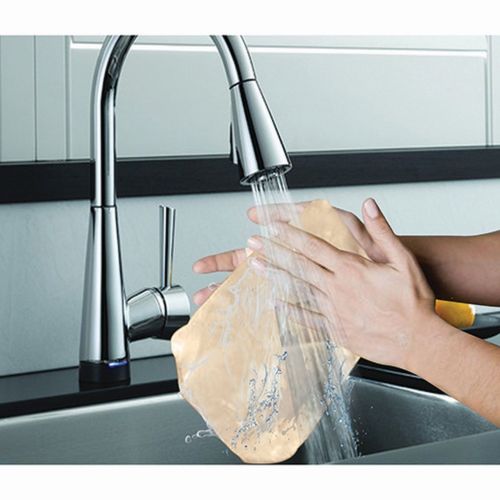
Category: toaster